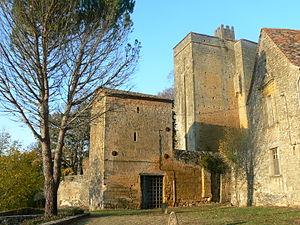
Château de Montferrand à Montferrand-du-Périgord (Dordogne, France) This building is inscrit au titre des Monuments Historiques. It is indexed in the Base Mérimée, a database of architectural heritage maintained by the French Ministry of Culture,
Cet article recense les monuments historiques de l'arrondissement de Bergerac, dans le département de la Dordogne, en France.